Michigan Terminal System

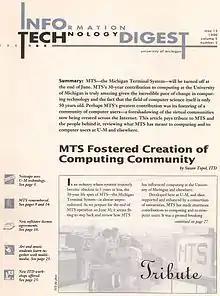
Cover page of the May 1996 issue of University of Michigan IT Digest, May 1996

A long run of newsletters targeted to end-users at the University of Michigan with the titles "Computing Center News", "Computing Center Newsletter", "U-M Computing News", and the "Information Technology Digest" were published starting in 1971.